Religion in Inner Mongolia

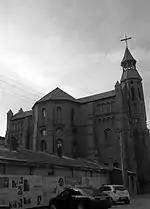
Cathedral of the Sacred Heart of Jesus in Hohhot.

Aobaoes (敖包 "áobāo", "magnificent bundle [i.e. shrine]") are sacrificial altars of the shape of a mound that are traditionally used for worship in the indigenous religion of Mongols and related ethnic groups. Every aobao is thought as the representation of a god. There are aobaoes dedicated to heavenly gods, mountain gods, other gods of nature, and also to gods of human lineages and agglomerations.